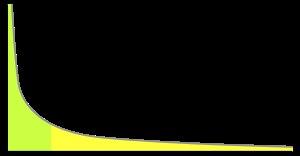
GRB 970228 est un sursaut gamma observé le 28 février 1997 dans une galaxie située entre 832 à 2 610 Mpc. Il est le premier sursaut gamma où une émission rémanente a été détectée.
En statistique, la queue ou traîne d'une loi de probabilité correspond à la portion éloignée de la « tête » ou valeur centrale de la loi. Une loi de probabilité est dite à longue traîne si une plus grande partie de la loi est contenue dans sa traîne par rapport à celle de la loi normale. Une loi à longue traîne est un cas particulier de lois à queue lourde. Benoît Mandelbrot a été surnommé le « père des longues traînes » pour son article de 1951 dans ce domaine.
La loi de puissance est une relation mathématique entre deux quantités. Si une quantité est la fréquence d'un évènement et l'autre est la taille d'un évènement, alors la relation est une distribution de la loi de puissance si les fréquences diminuent très lentement lorsque la taille de l'évènement augmente.